Web server directory index

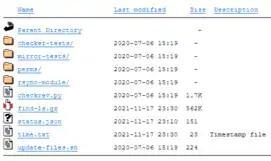
An Apache index page.

In some cases, the home page of a website can be a menu of language options for large sites that use geotargeting. It is also possible to avoid this step, for example, by using content negotiation.